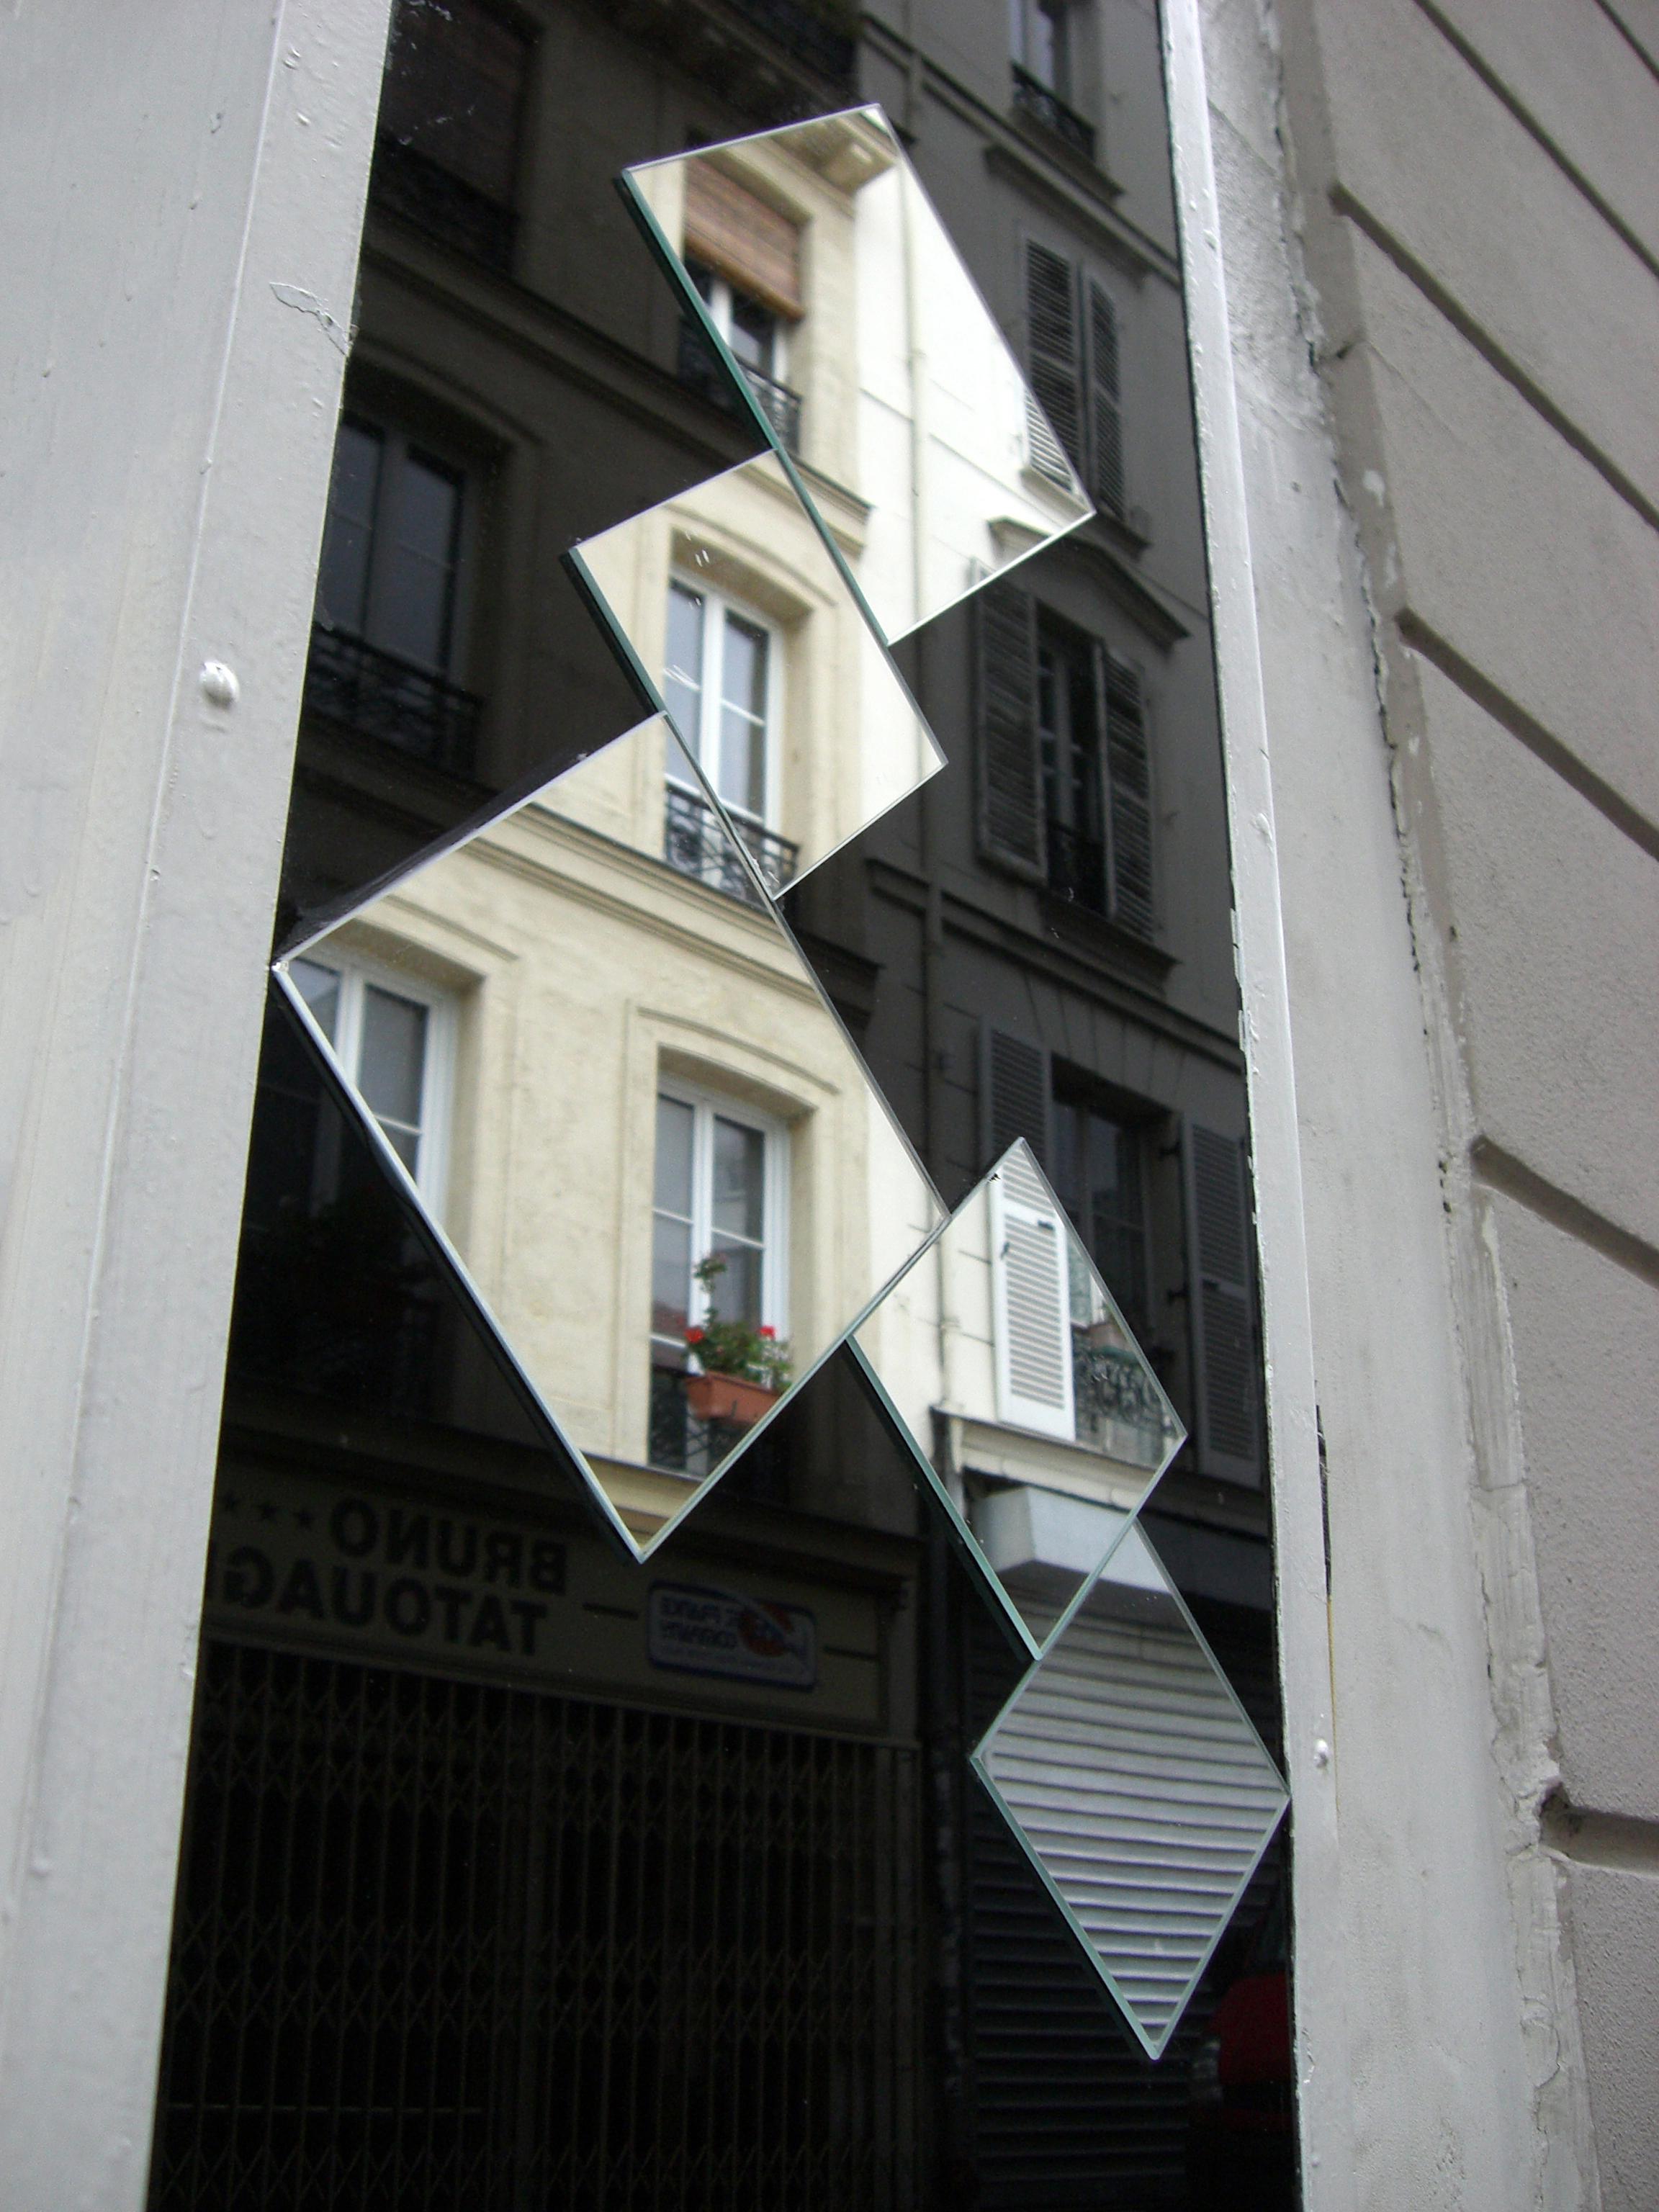
outdoor, architecture, white, street, house, window, building, city, paris, france, europe, facade, creativecommons, squares, mirror, stock, reflections, ccby, 2d, carloszgz, original, cmstoolsphotoring, freeculturalworks, openlicense, freepictures, calle, miroir, espejo, reflejo, reflejos, reflet, reflets, glace, edificio, batiment, arquitectura, francia, europa, fachada, 75018, shape, diamonds, window covering, losanges, rombos, ruegermainpilon